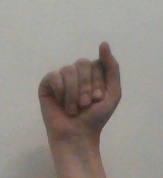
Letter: saad